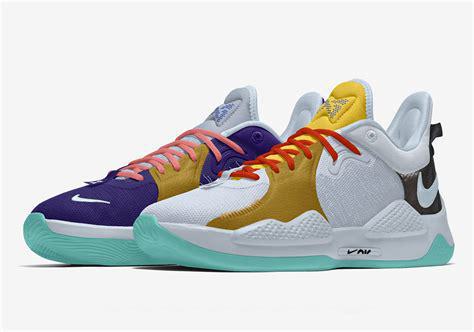
Brand: Nike
Model: Pg 5